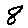
Label: 8